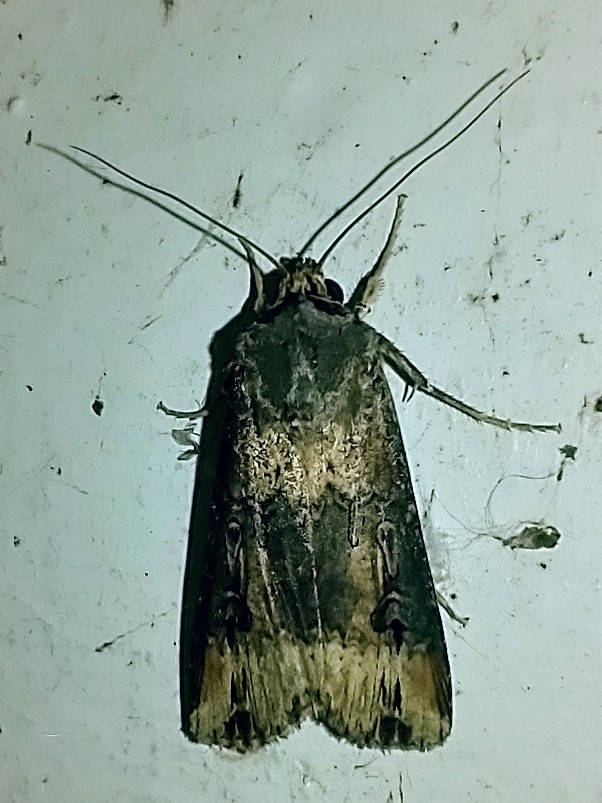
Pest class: cutworms